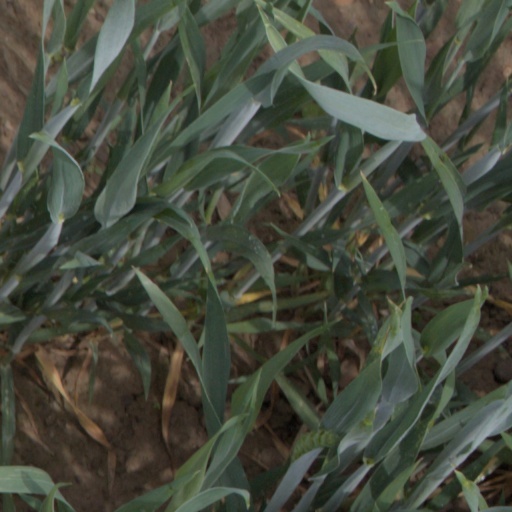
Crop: wheat